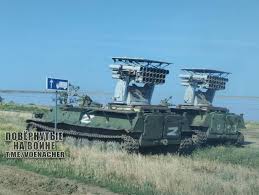
Label: MT_LB